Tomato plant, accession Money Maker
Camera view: tilt-top (135 deg); turntable rotation: 150 degrees
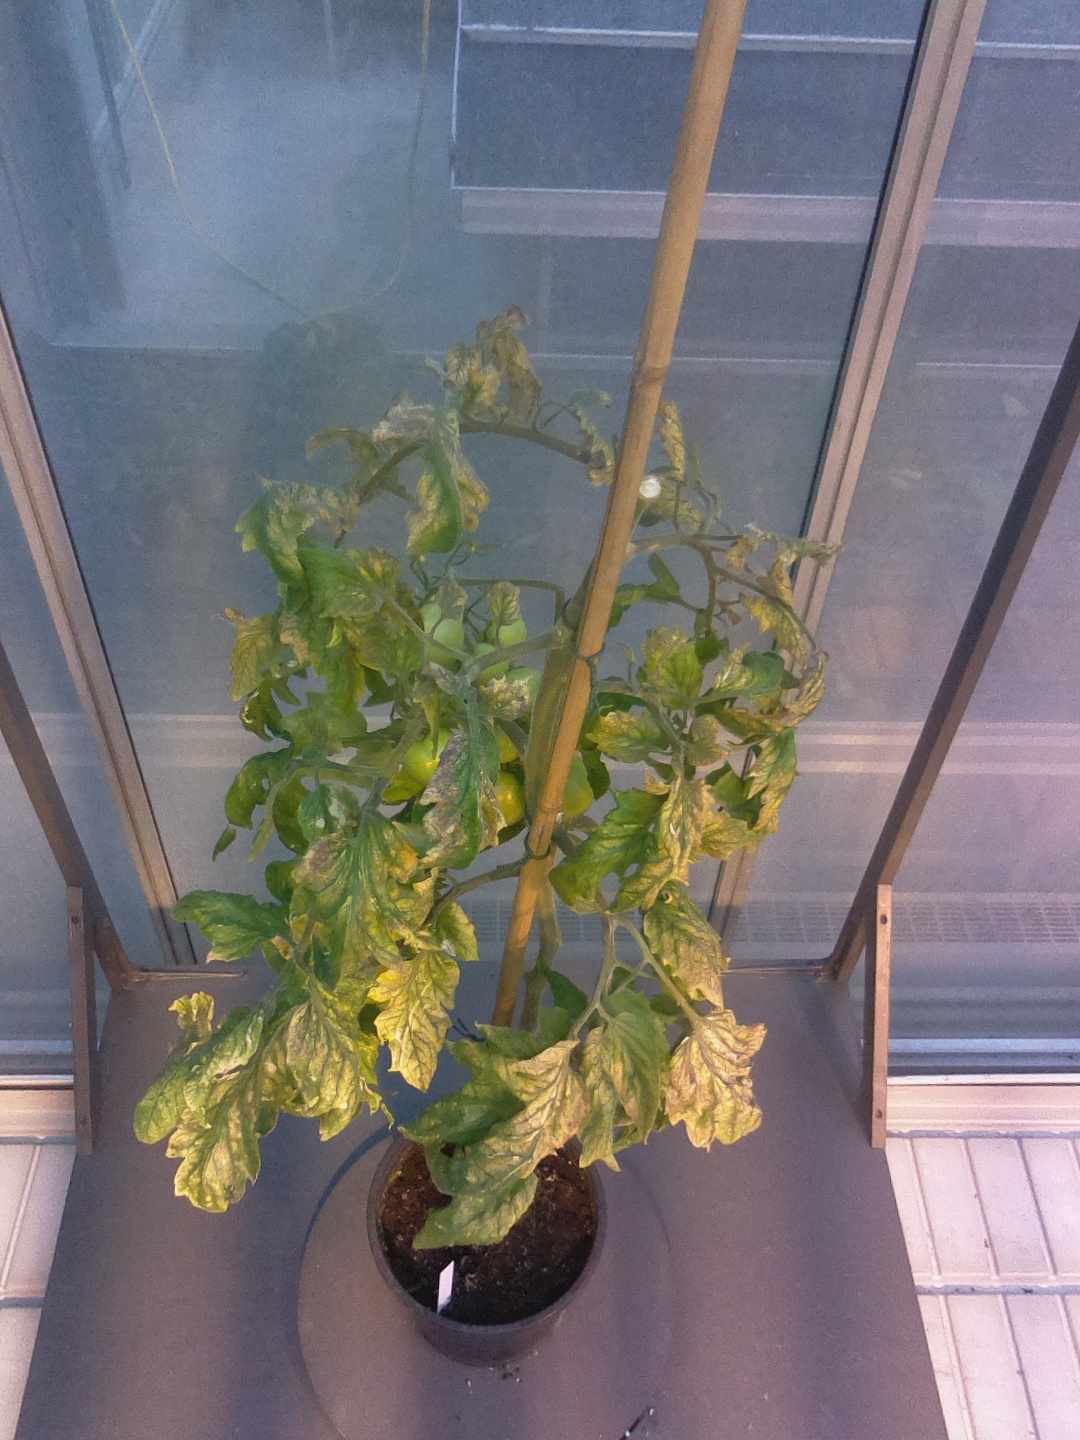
BBCH growth stage 79: 90% -100% of final fruit size